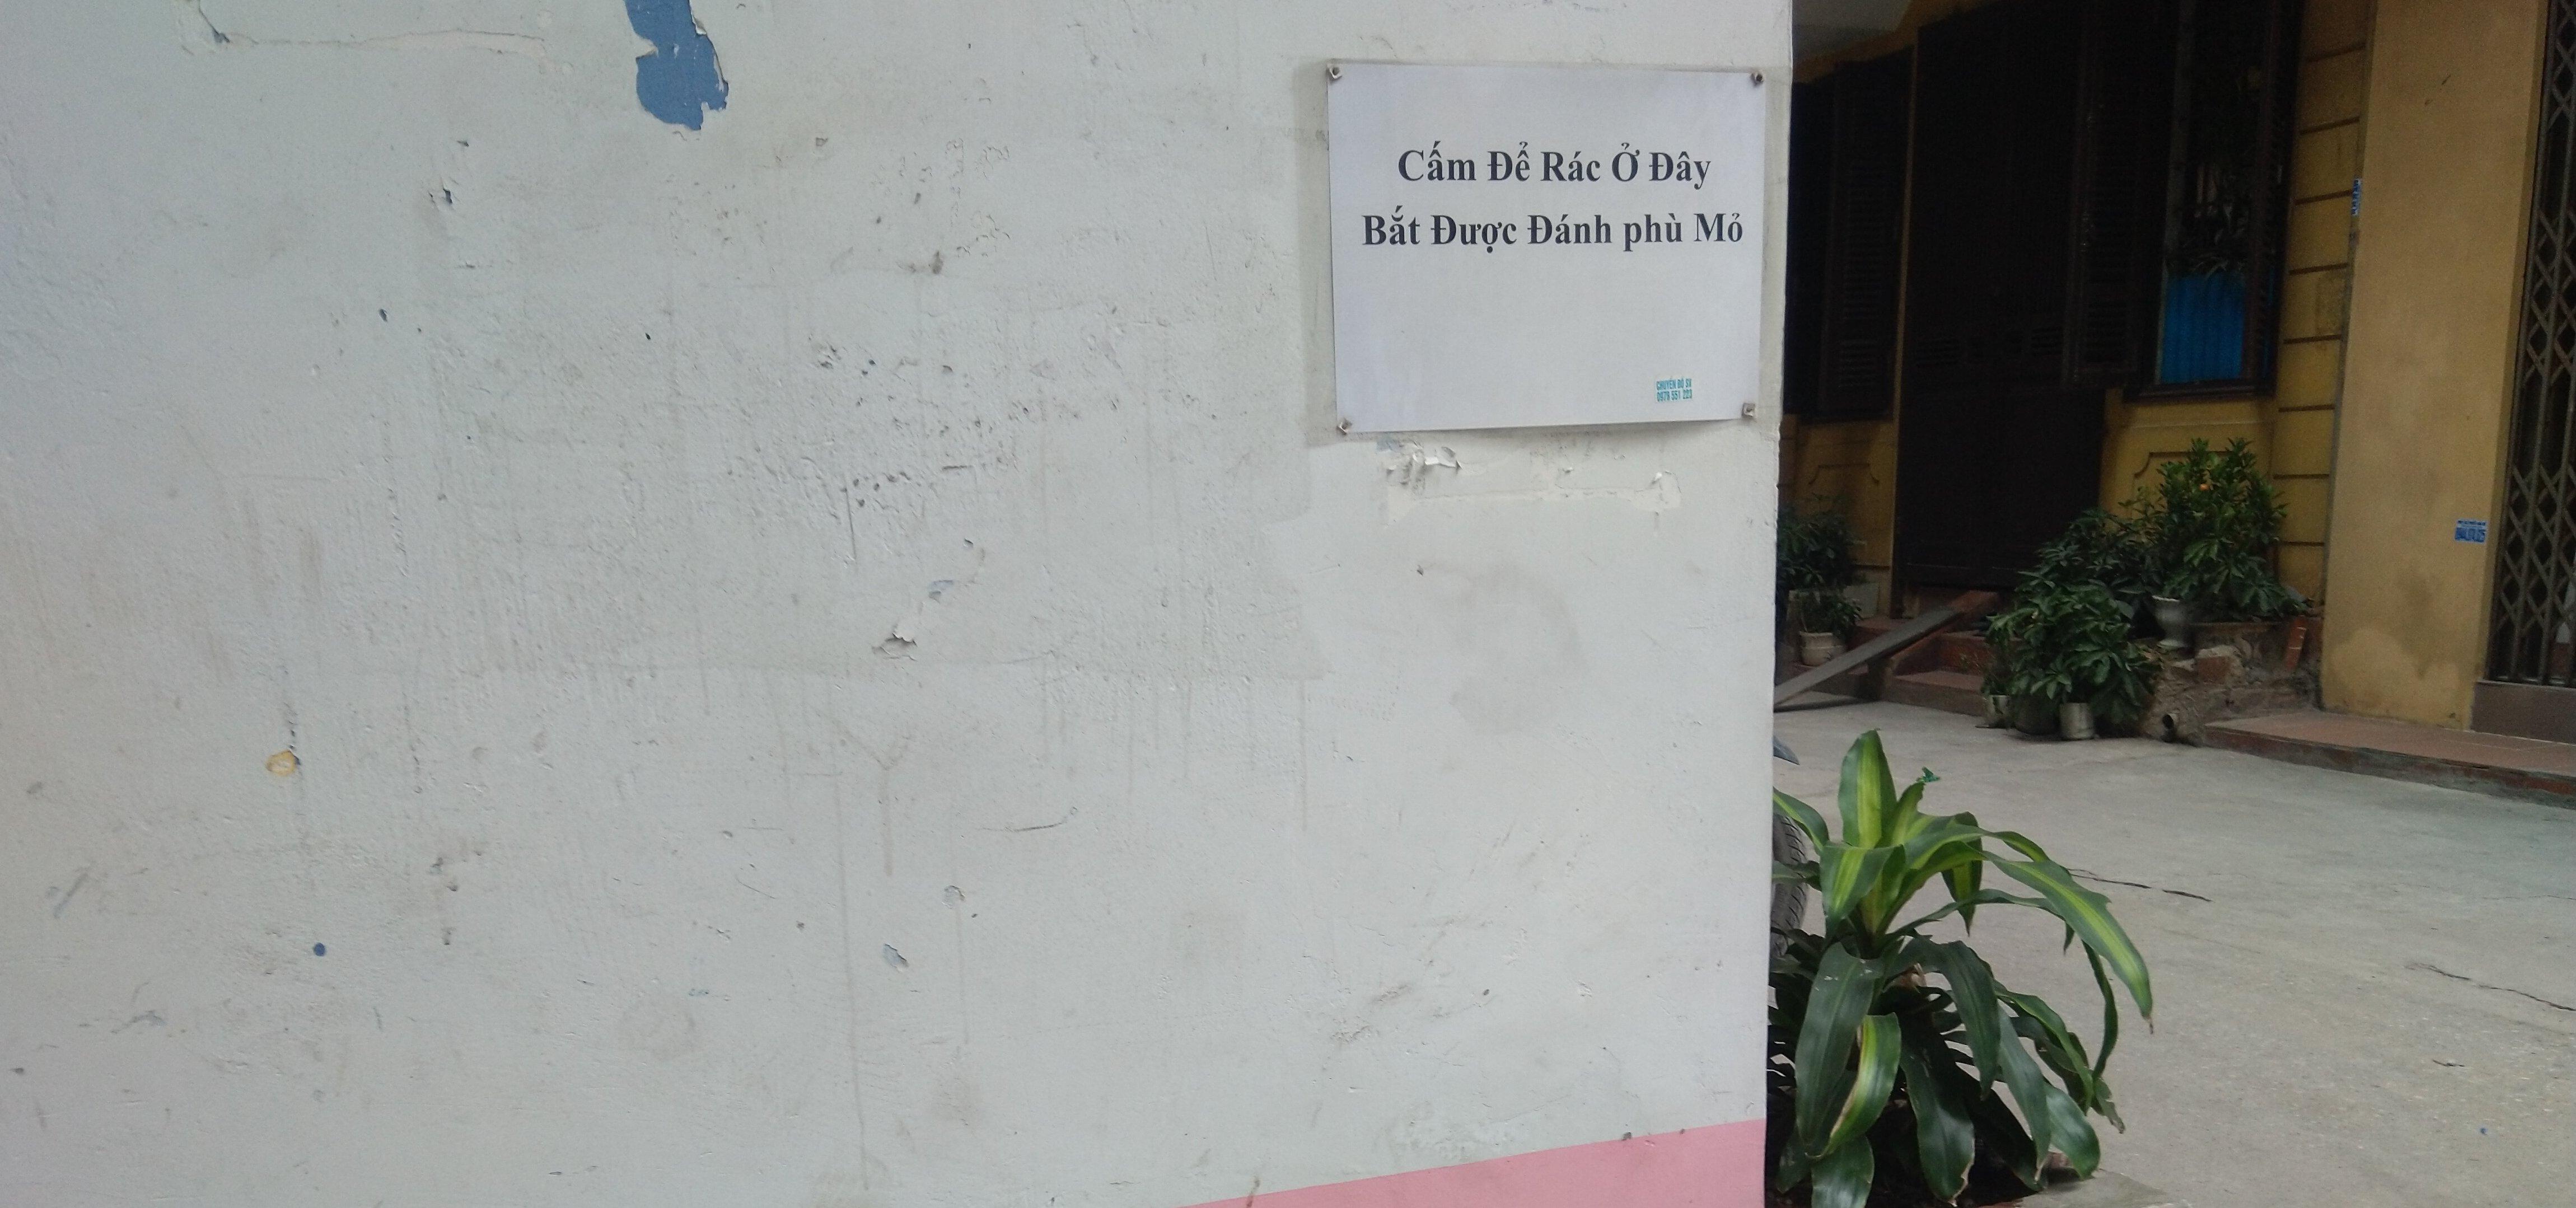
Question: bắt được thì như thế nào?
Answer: bắt được đánh phù mỏ